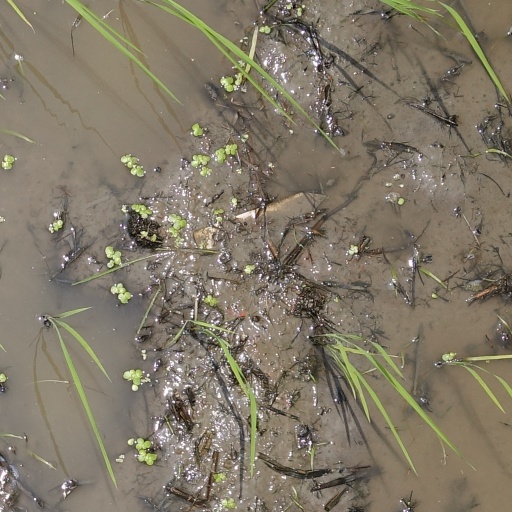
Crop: rice